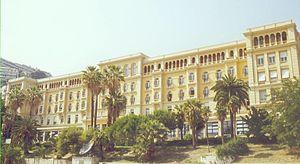
L’hôtel Impérial de Nice est un palace de la Belle Époque, de 1902 à 1925, situé dans le quartier du Piol. Construit dans le « quartier russe » de Nice, il hébergeait la famille impériale de Russie en villégiature.
Le lycée du Parc-Impérial est un établissement français d'enseignement secondaire et supérieur, situé à Nice.